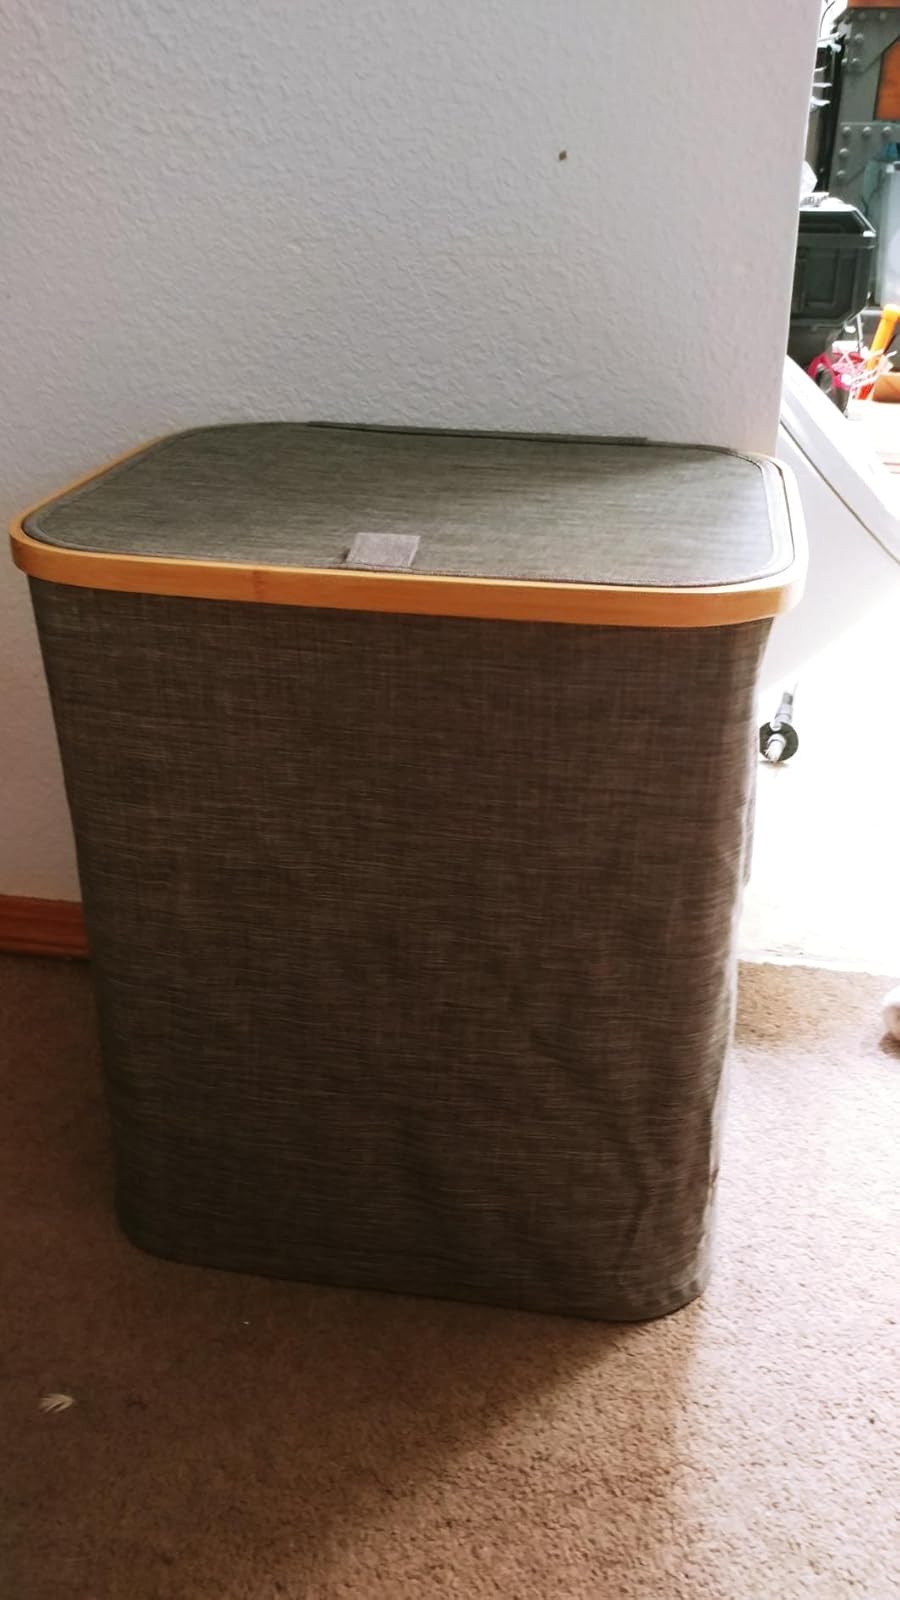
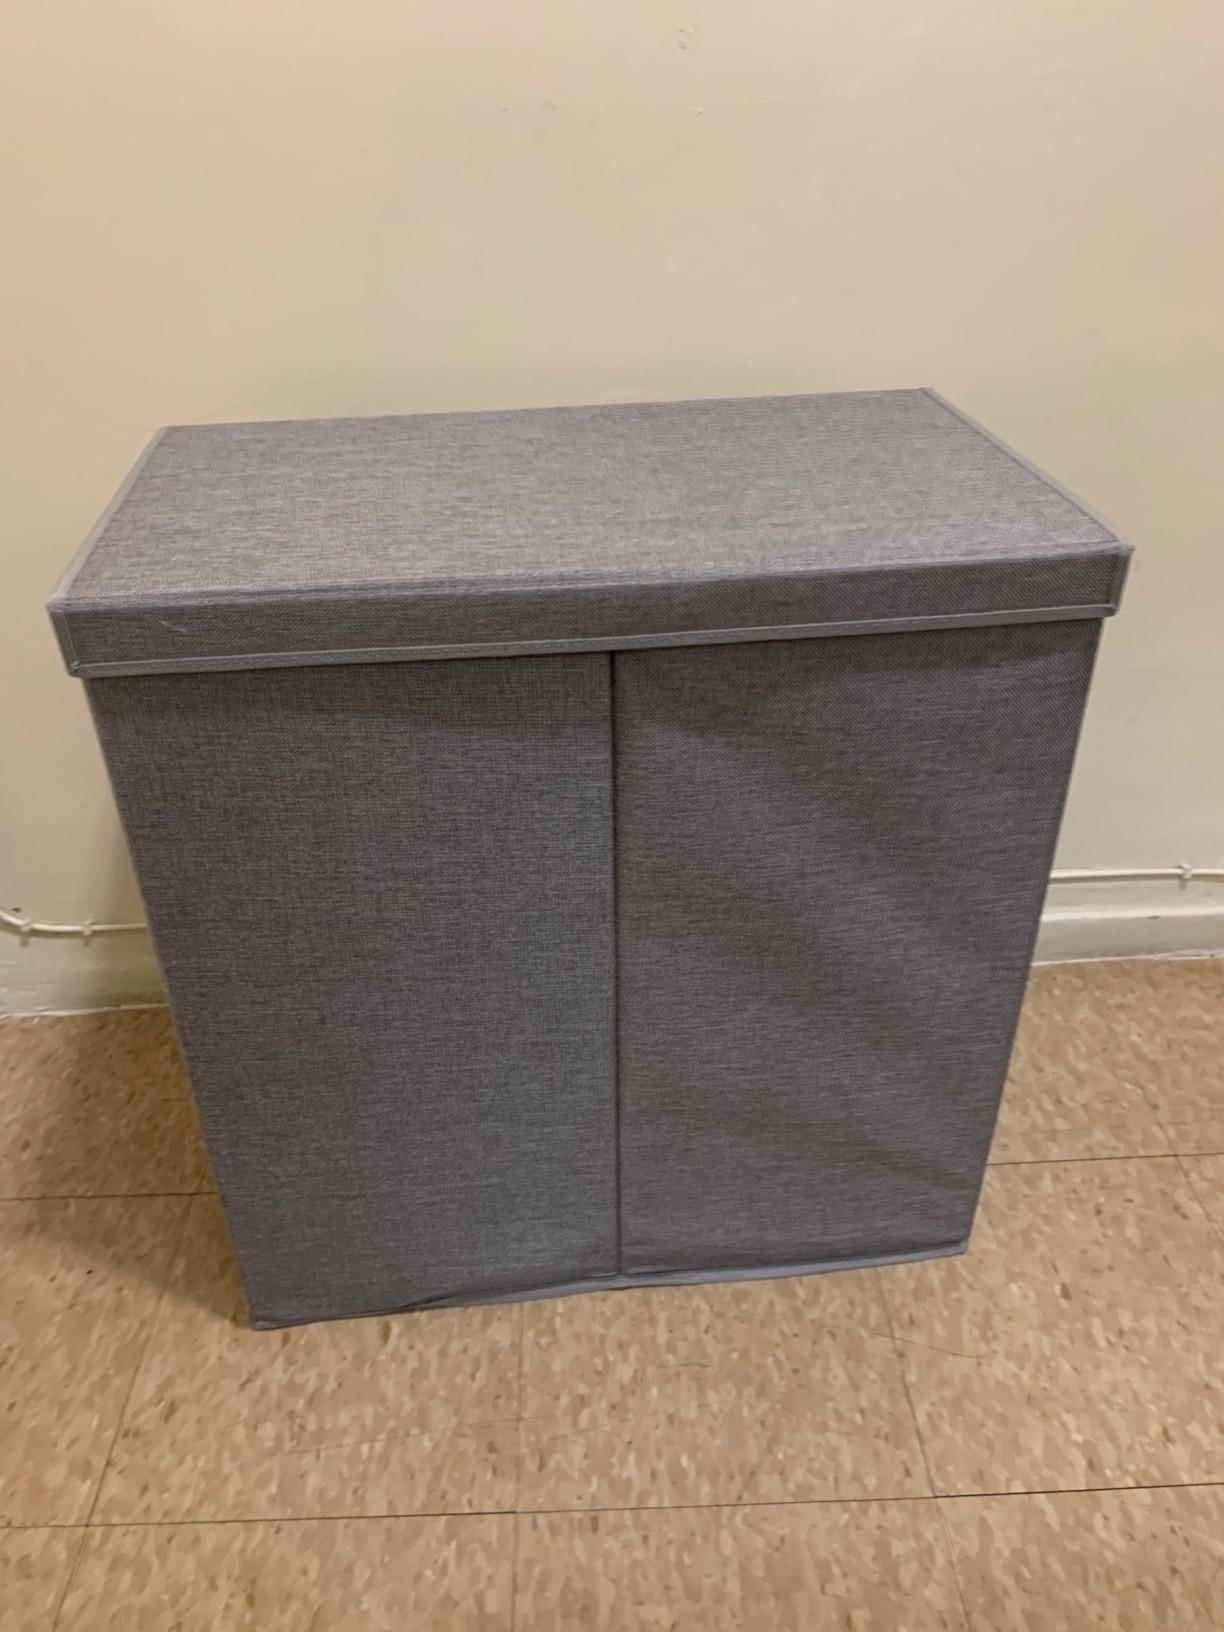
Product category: items_hamper
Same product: no